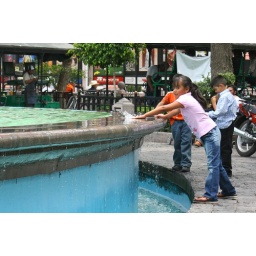
at a fountain in Aguascalientes, Mexico. the little boy had just dropped his cowboy hat in the water.